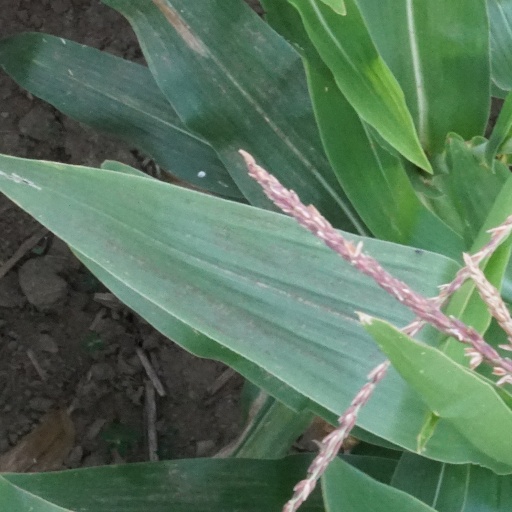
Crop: maize; corn